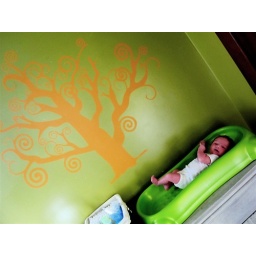
Jack's got a sweet wall decal right over his changing table